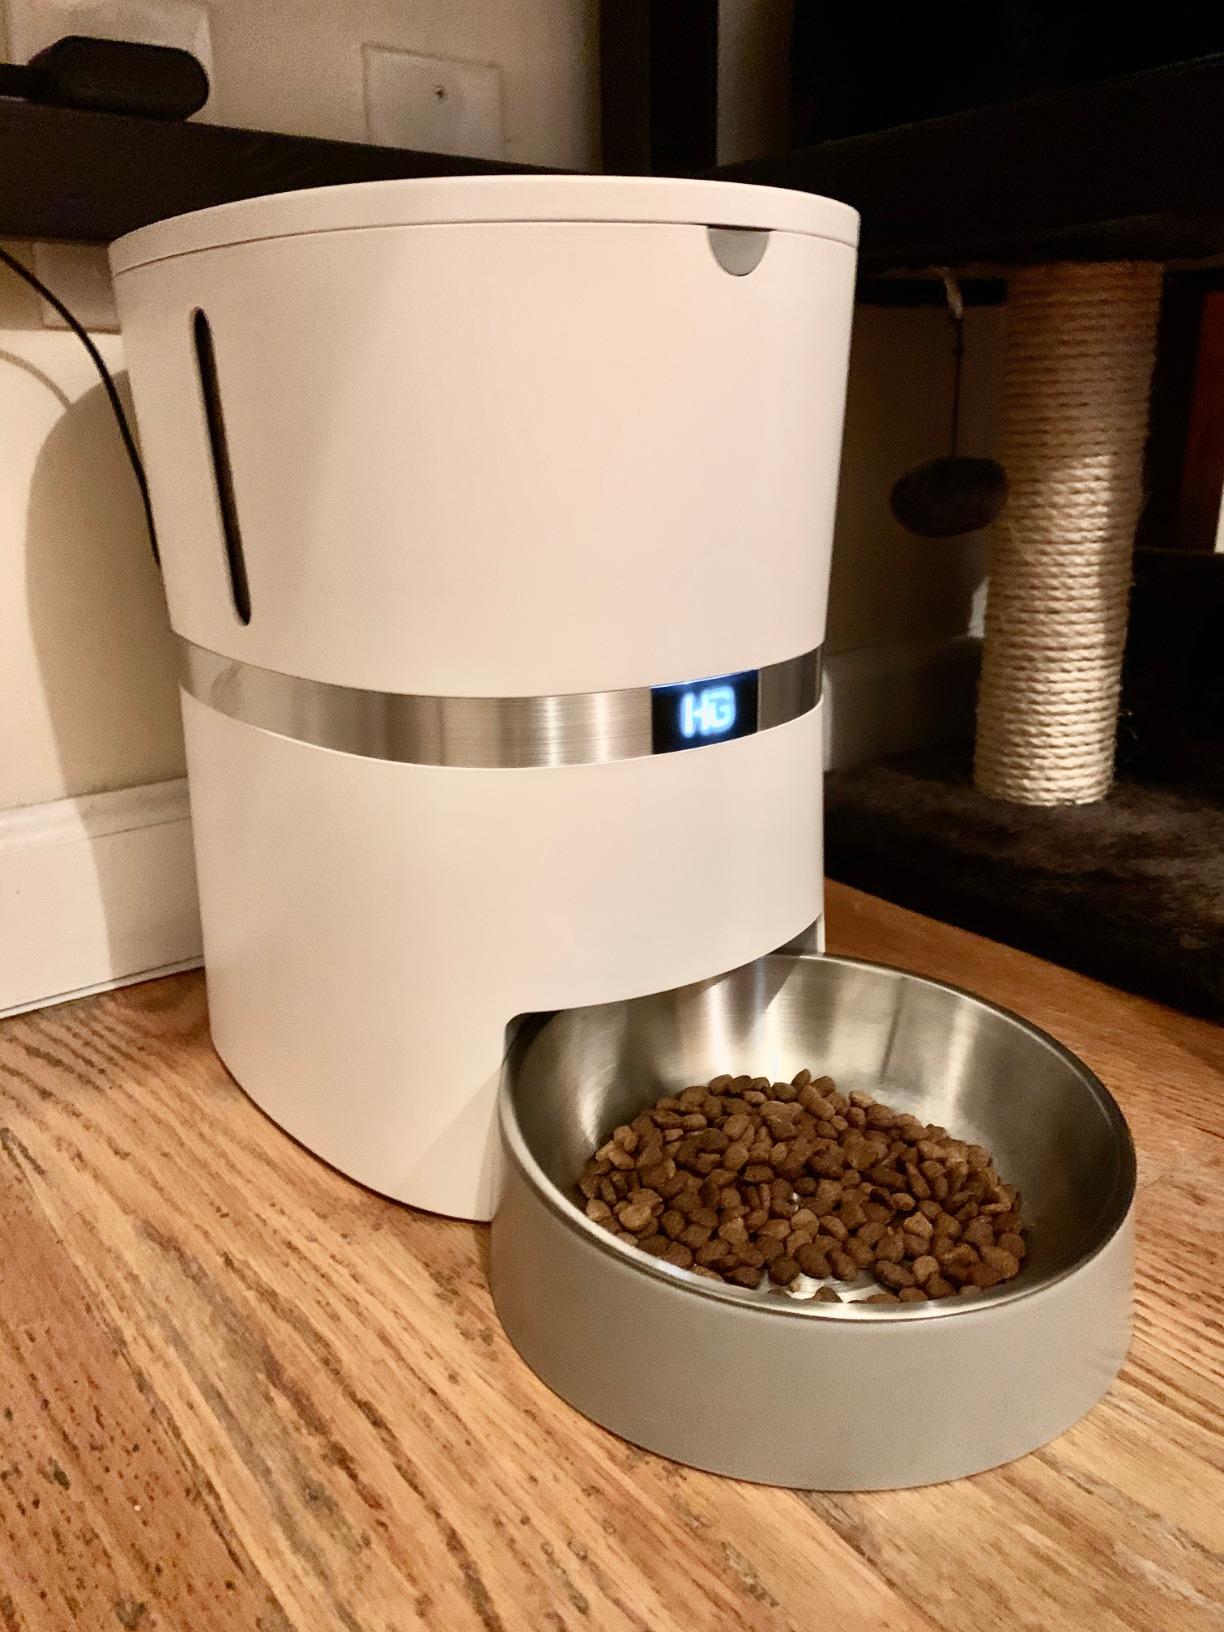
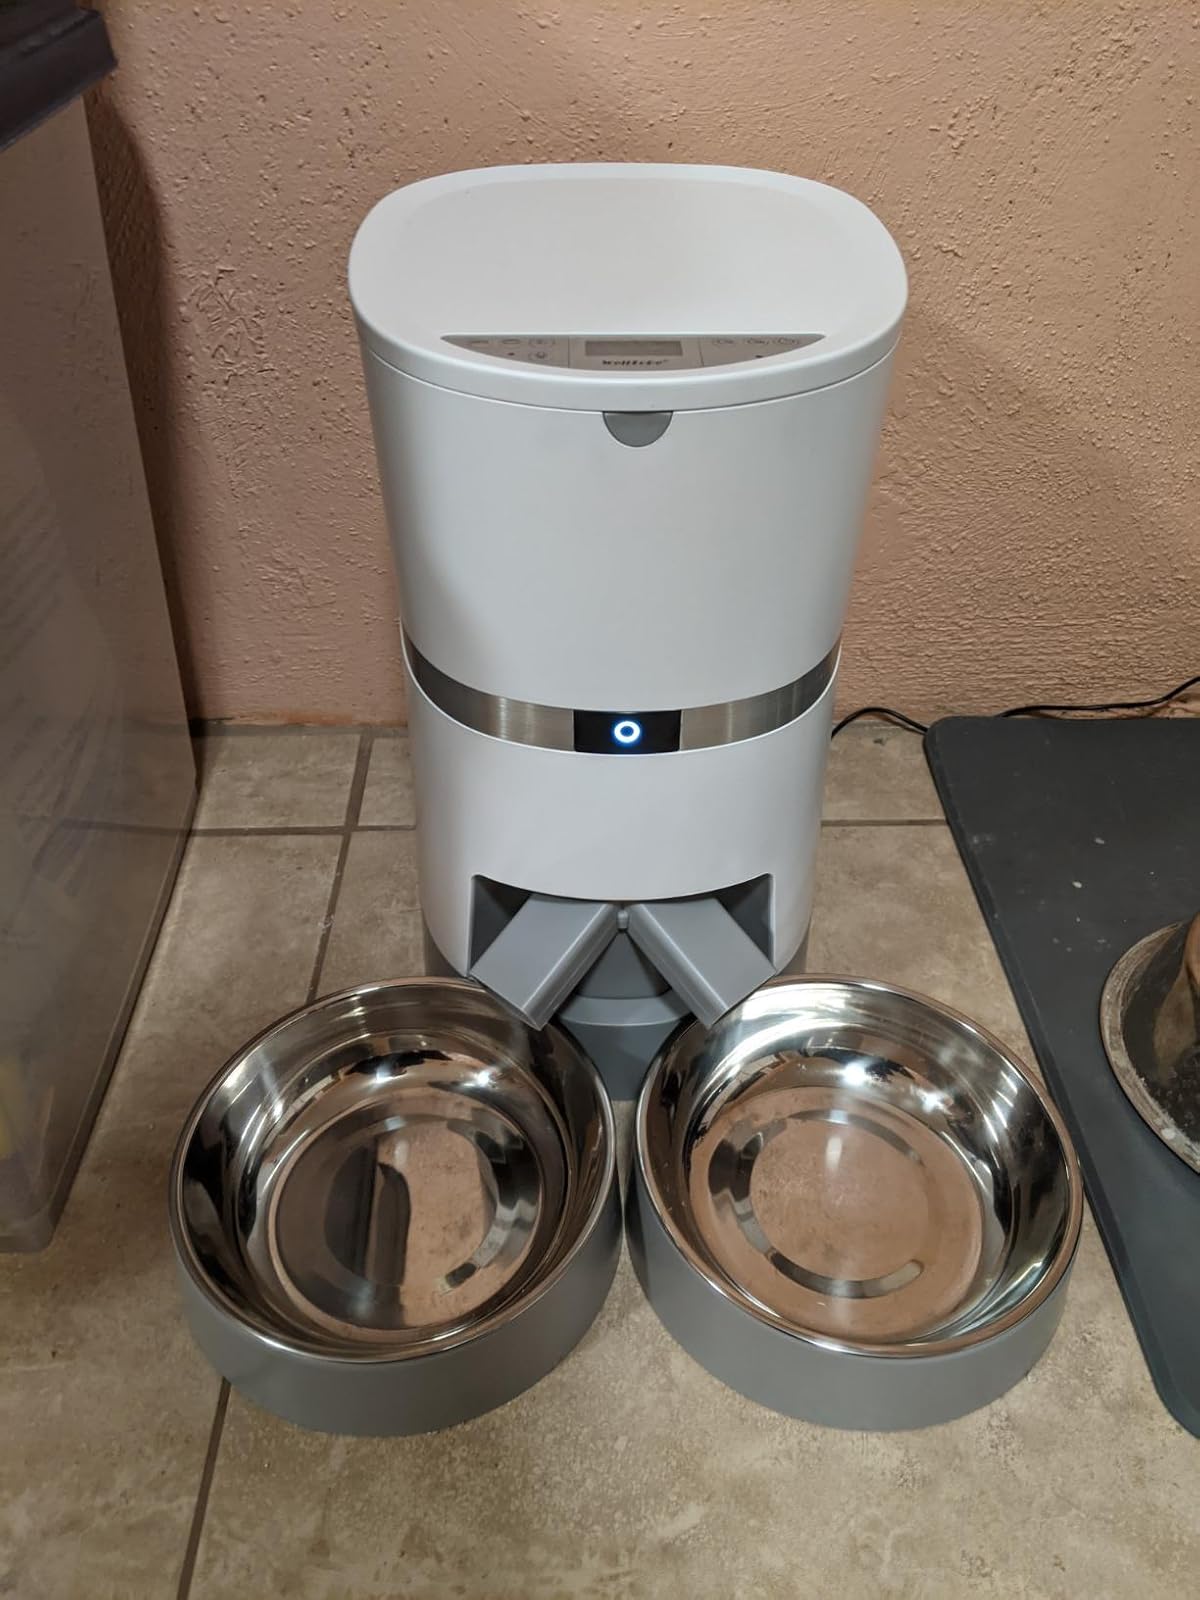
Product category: items_feeder
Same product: no